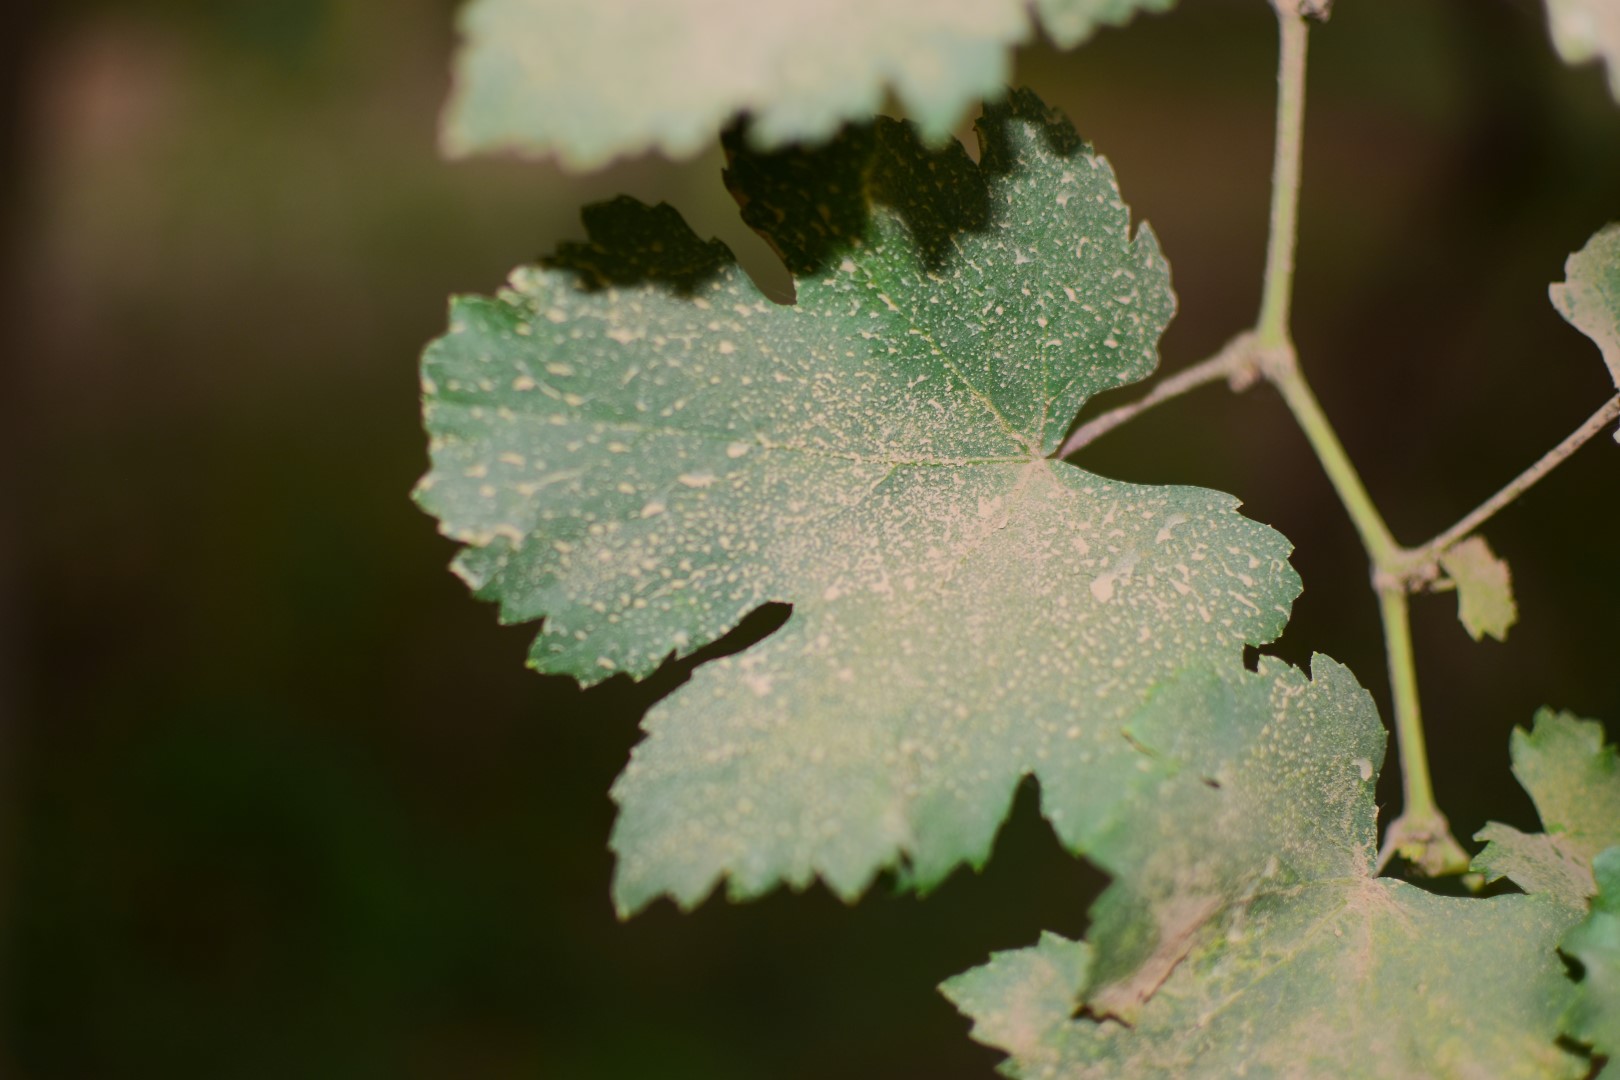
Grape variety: Kamali